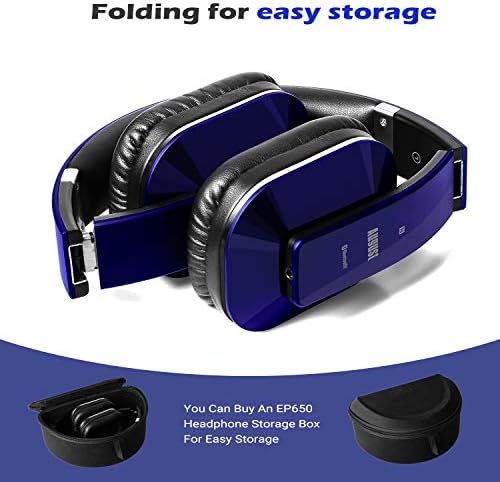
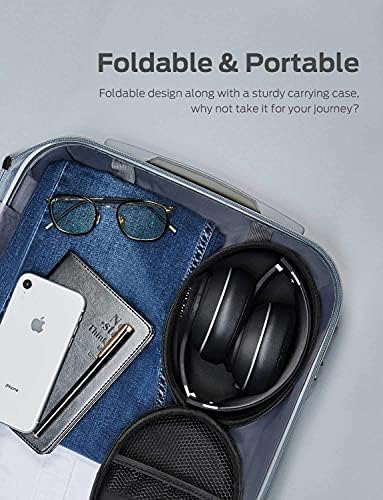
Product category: headphones
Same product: no